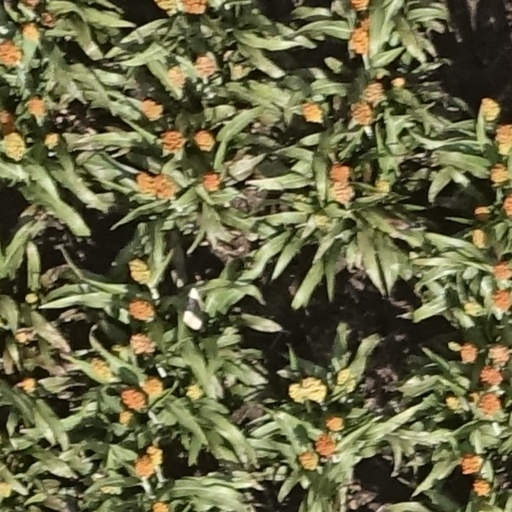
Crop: sorghum